Rogaland Radio

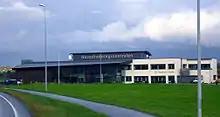
Offices

Rogaland Radio is a coast radio station in Sola, Norway. Operated by Telenor Maritim Radio, it has the responsibility for the coast between Søgne and Sognefjord. Established in 1960, it was originally located in Sandnes. It has since 2003 been jointly located with the Joint Rescue Coordination Centre of Southern Norway. It is responsible for transmitting maritime safety information via Navtex in Southern Norway.